.hack//G.U. Trilogy

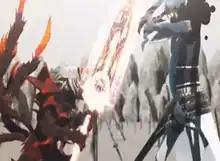
Haseo facing Ovan in his B-st form which was first introduced in this film to surprise fans

Sales for the DVD and Blu-ray have been positive, based on charts in Japanese sites. Early impressions of the OVA were positive with "Siliconera" being surprised by the quality of the visuals.